FS1 (Austrian TV channel)

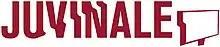
Juvinale festival logo (2017)

Since the Diagonale festival moved to Graz in 1998, there has been no regular film festival in Salzburg. The international youth film festival Juvinale focuses on young filmmaking and has been held biennially since 2017. Partners of the festival are the city and state of Salzburg as well as the local Economic Chamber.